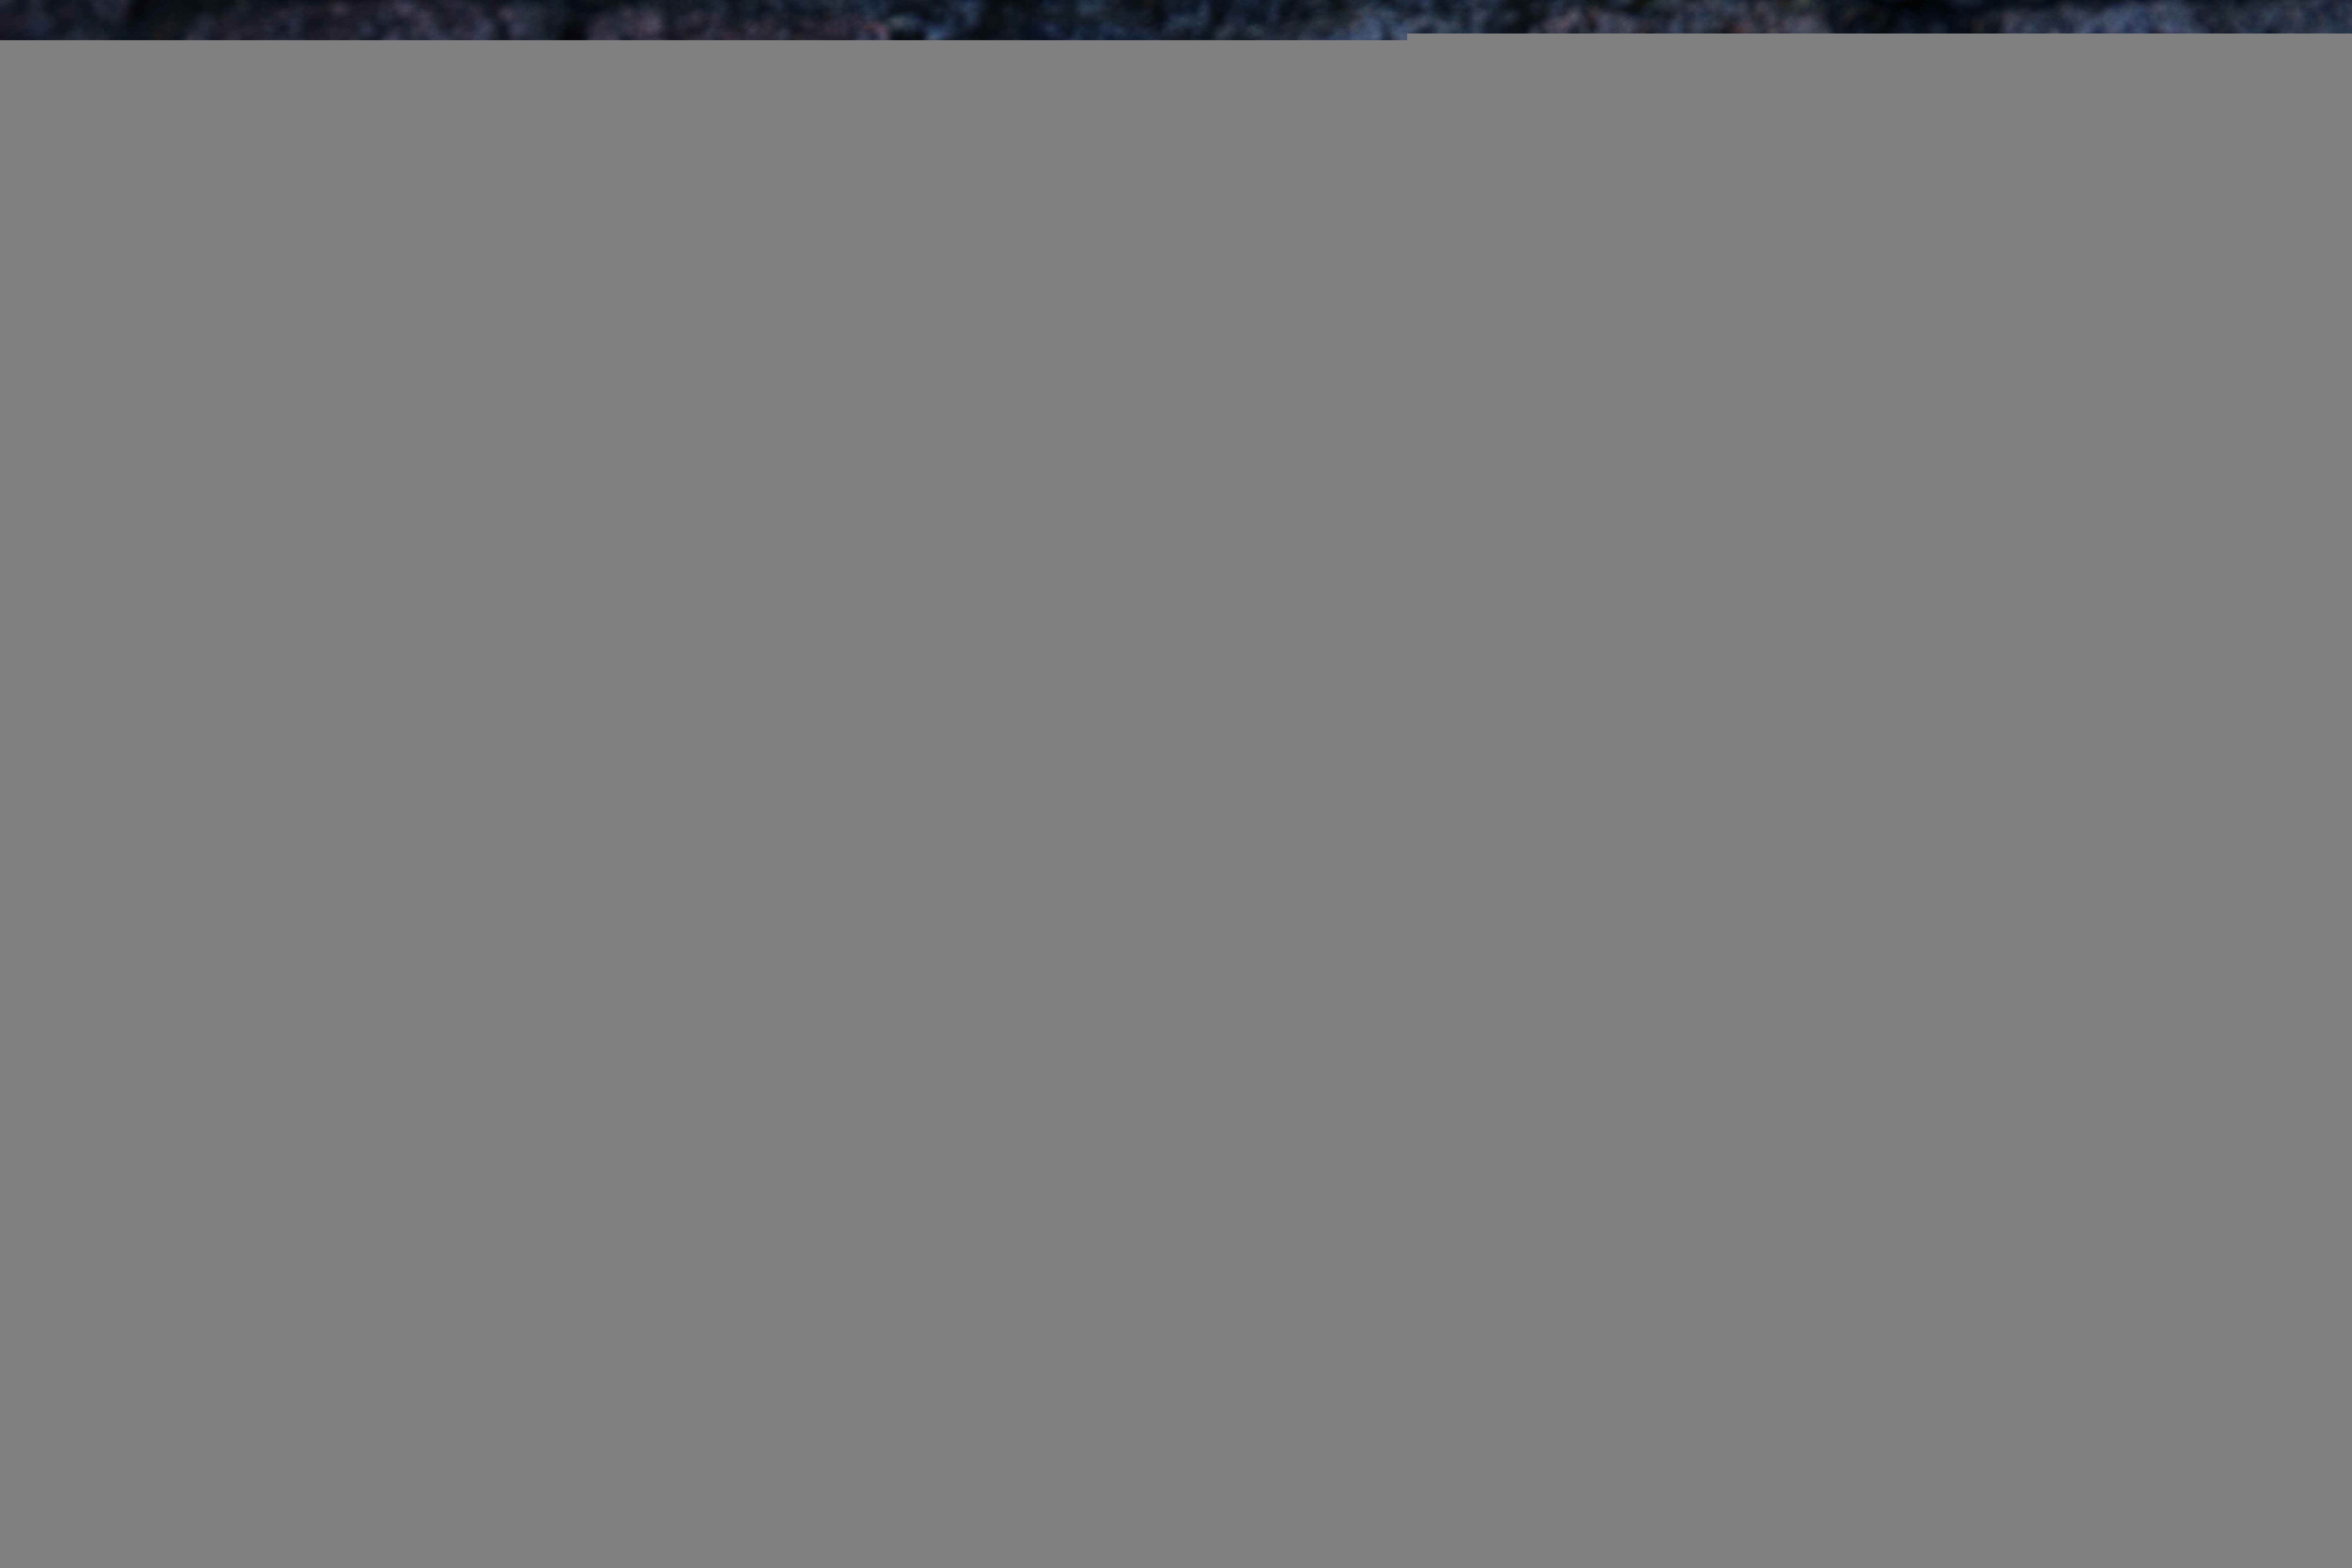
nature, drop, road, street, texture, rain, fall, wet, stone, pattern, line, color, autumn, black, yellow, season, maple, close up, brand, font, leaves, design, single, text, marble, beauty, screenshot